Felix Chung

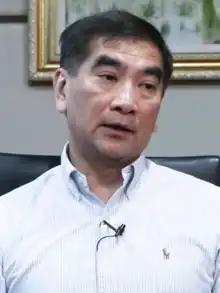
Felix Chung in 2020

Felix Chung Kwok-pan (born 4 November 1963) is a former member of the Legislative Council of Hong Kong for the Textiles and Garment constituency, representing the Liberal Party. He was the leader of the Liberal Party from 2016 to 2022 and the party chairman from 2014 to 2016.